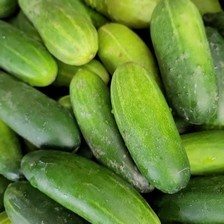
Label: cucumber